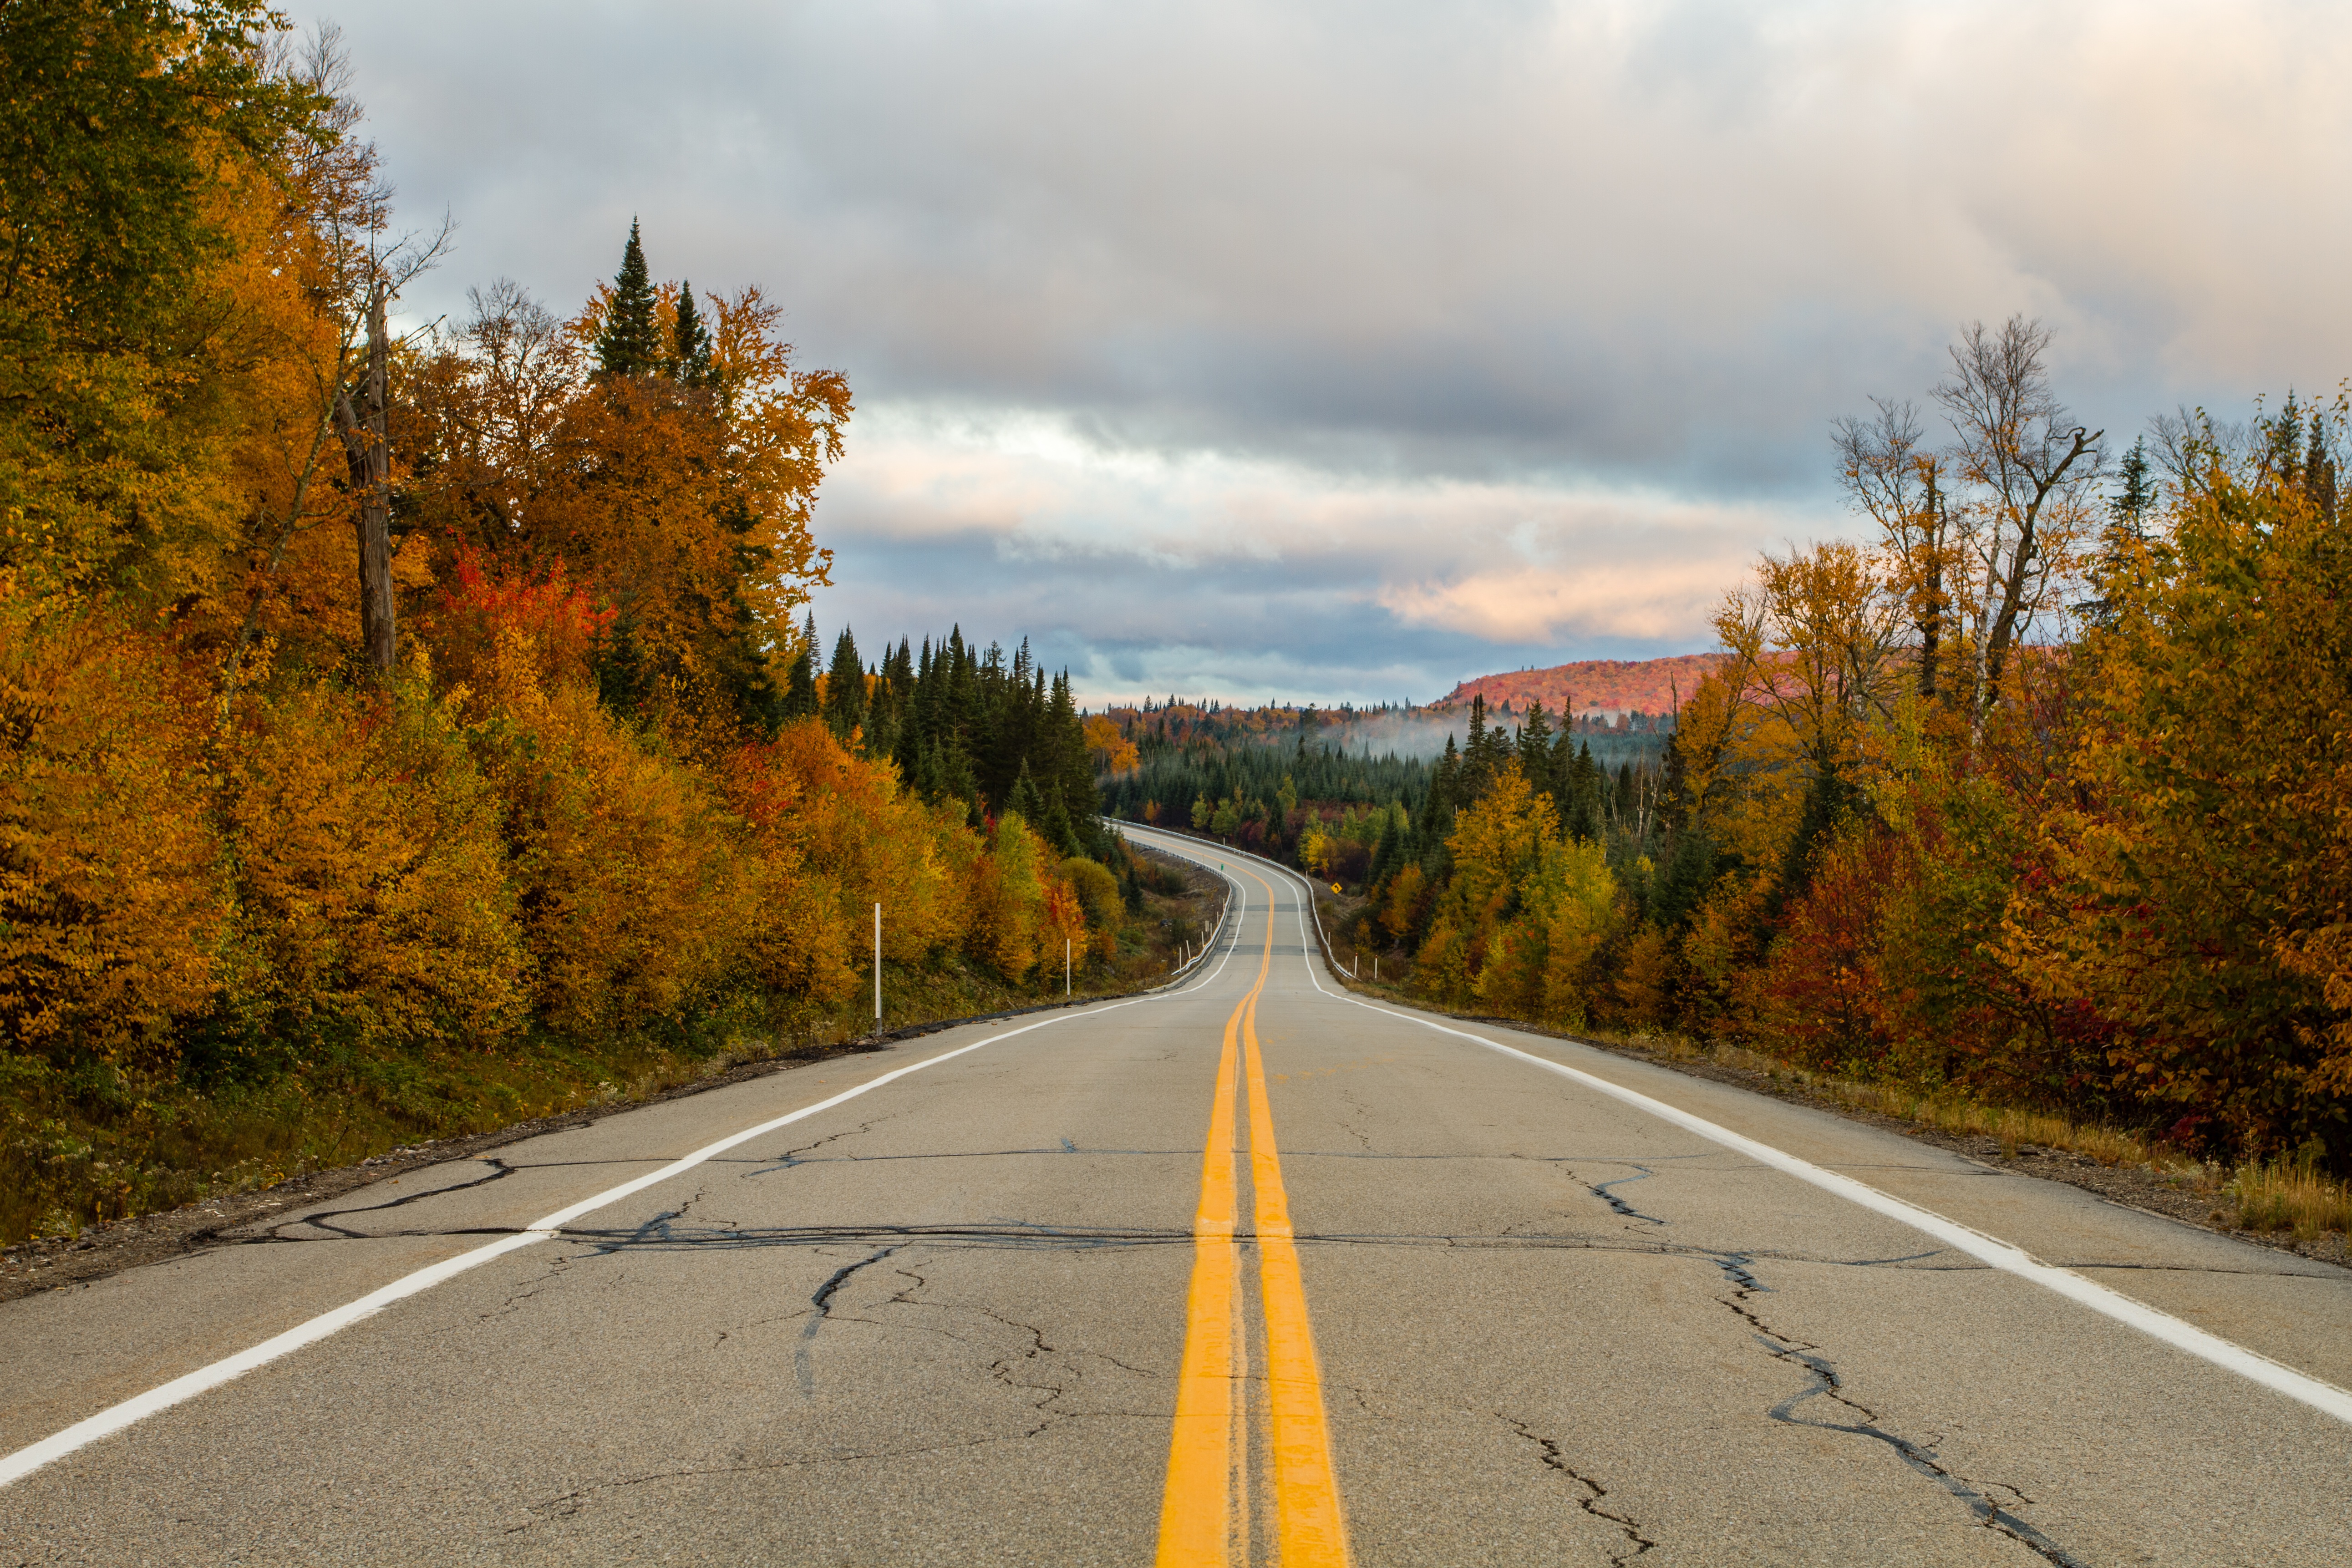
tree, road, morning, leaf, highway, asphalt, autumn, lane, season, road trip, infrastructure, rural area, road surface, woody plant